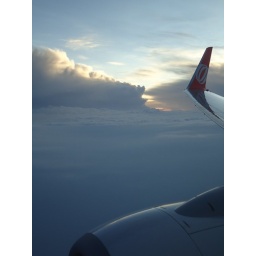
Can we pretend there airplanes in a night sky are like shooting stars . (8)